Hunting behavior of gray wolves

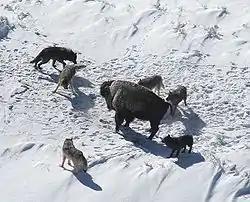
Bison, elk, and moose usually stand their ground against a pack of wolves

When hunting large gregarious prey, wolves will try to isolate an individual from its group. If successful, a wolf pack can bring down a game that will feed it for days, but one error in judgment can lead to serious injury or death. Most large prey have developed defensive adaptations and behaviors. Wolves have been killed while attempting to bring down bison, elk, moose, muskoxen, and even by one of their smallest hoofed prey, the white-tailed deer. In one rare event, a female moose killed two adult male wolves in a single event.